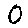
Label: 0